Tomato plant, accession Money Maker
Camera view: vertical (180 deg); turntable rotation: 210 degrees
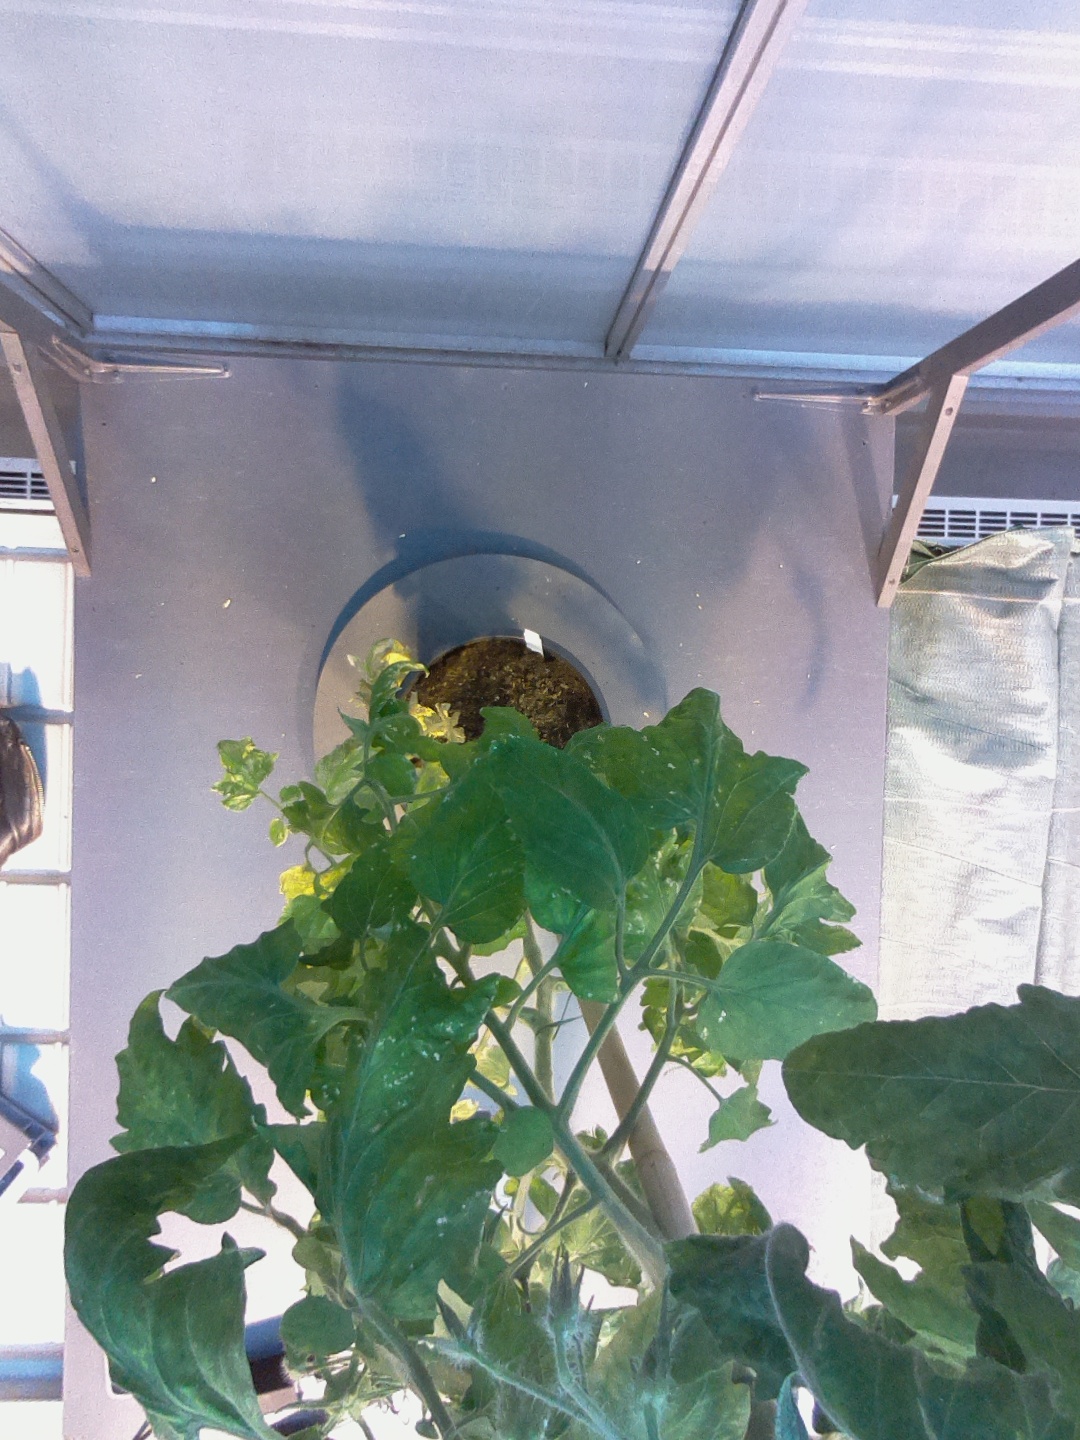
BBCH growth stage 72: 20%-30% of final fruit size